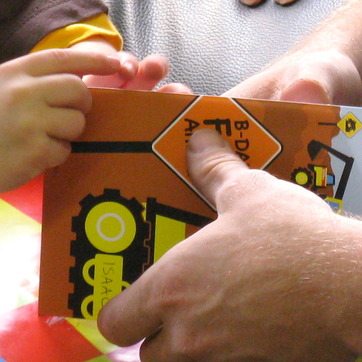
Material: paper